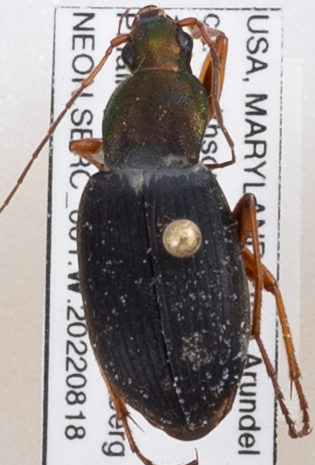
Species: Chlaenius aestivus
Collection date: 2022-08-18 04:00:00
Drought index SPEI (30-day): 0.63
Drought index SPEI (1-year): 0.47
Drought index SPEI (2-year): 1.28